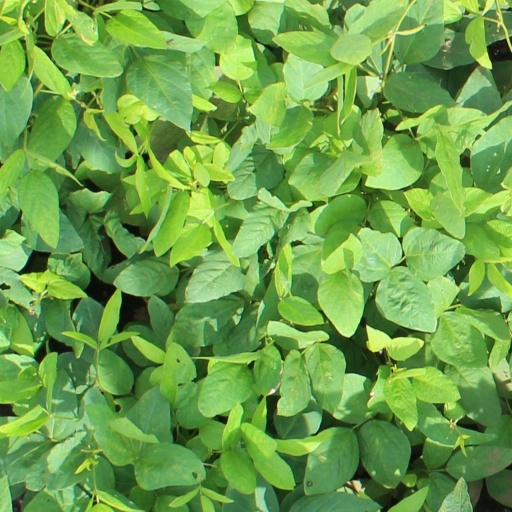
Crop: soybean